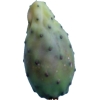
Label: cactus_fruit_green